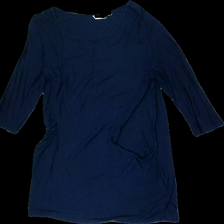
View: front
Type: Tunic
Category: Ladies
Brand: Indiska
Colors: Blue
Material: 100% Viscose
Cut: C-collar
Size: XL
Season: All
Price range: <50
Recommended usage: Export